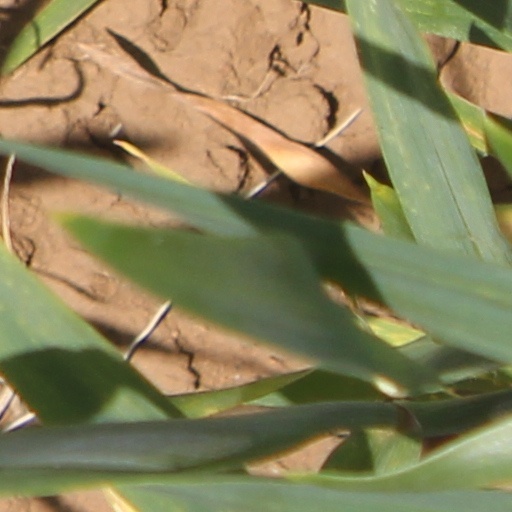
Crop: wheat